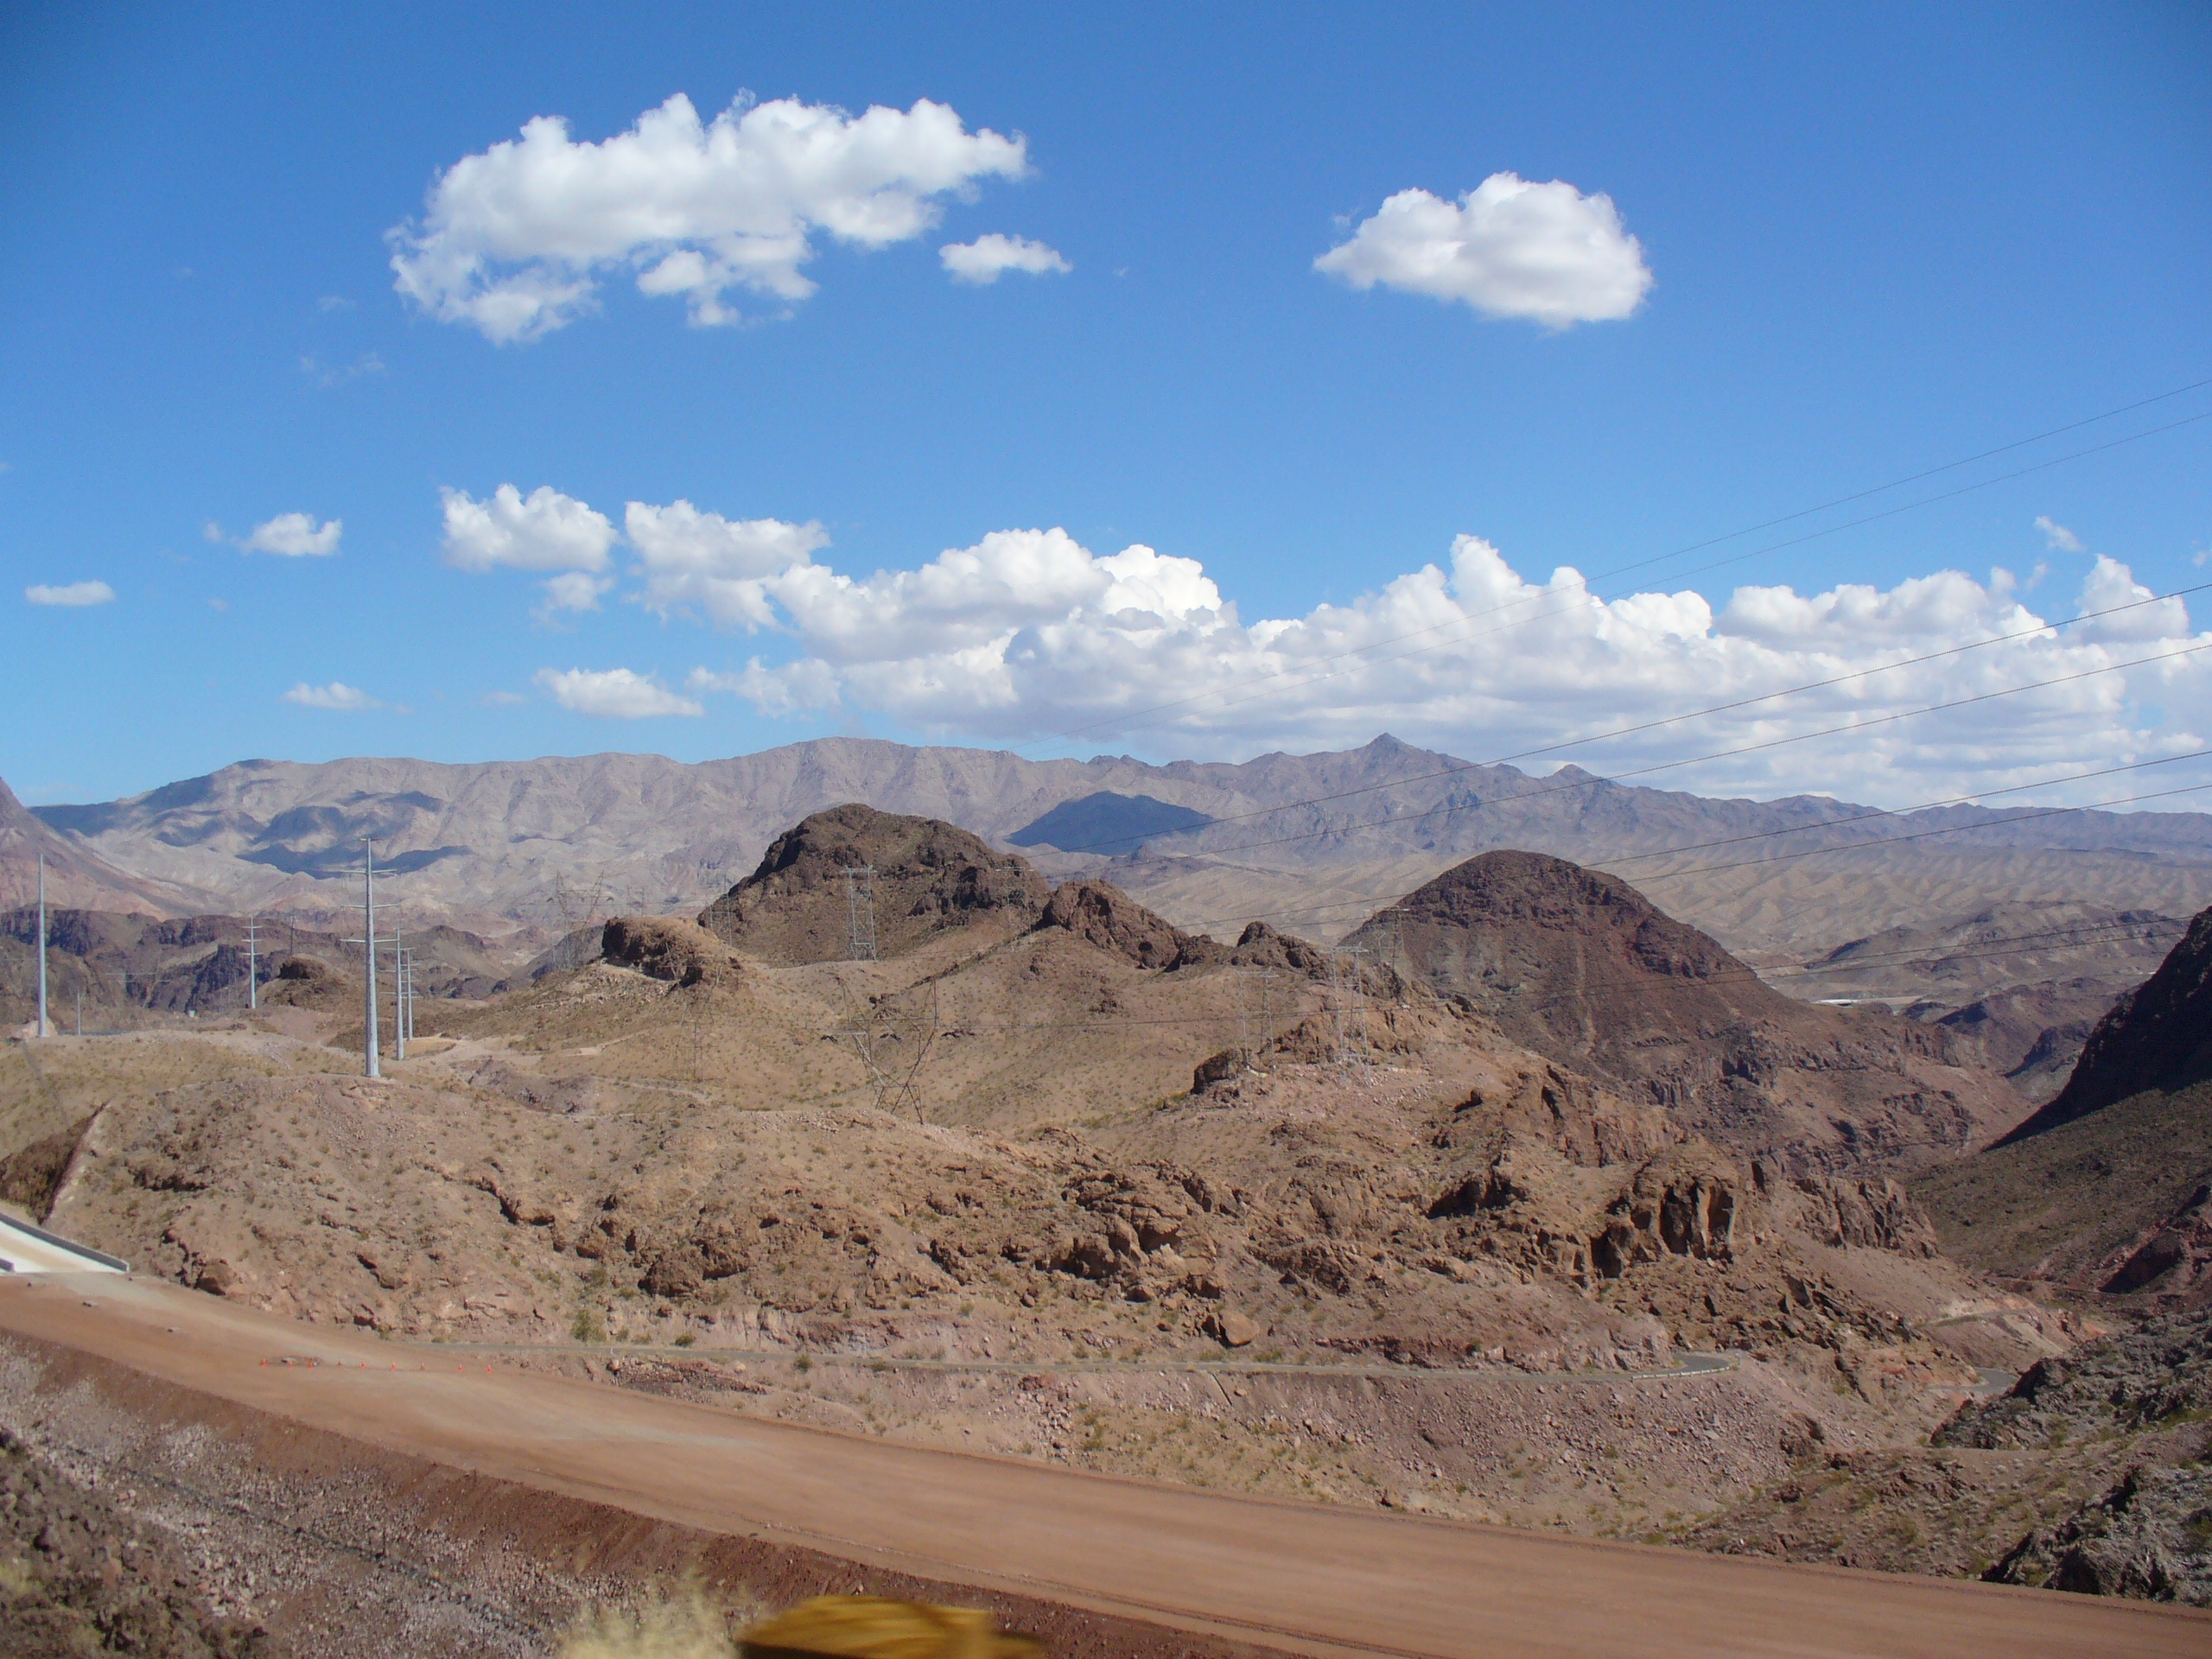
landscape, wilderness, mountain, hill, desert, valley, mountain range, scenic, ridge, desert landscape, outdoors, geology, badlands, plateau, fell, wadi, landform, mountain pass, natural environment, geographical feature, aeolian landform, mountainous landforms